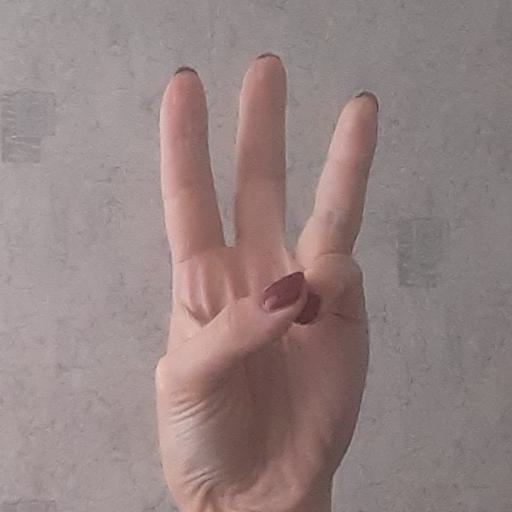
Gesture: three